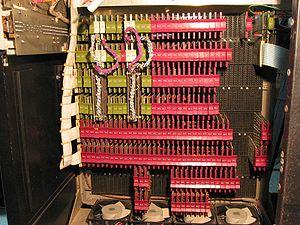
PDP est le sigle de Programmed Data Processor qui correspond à une gamme de mini-ordinateur fabriqué par Digital Equipment Corporation de 1957 à 1990.
Cet article est consacré à l'histoire des processeurs.